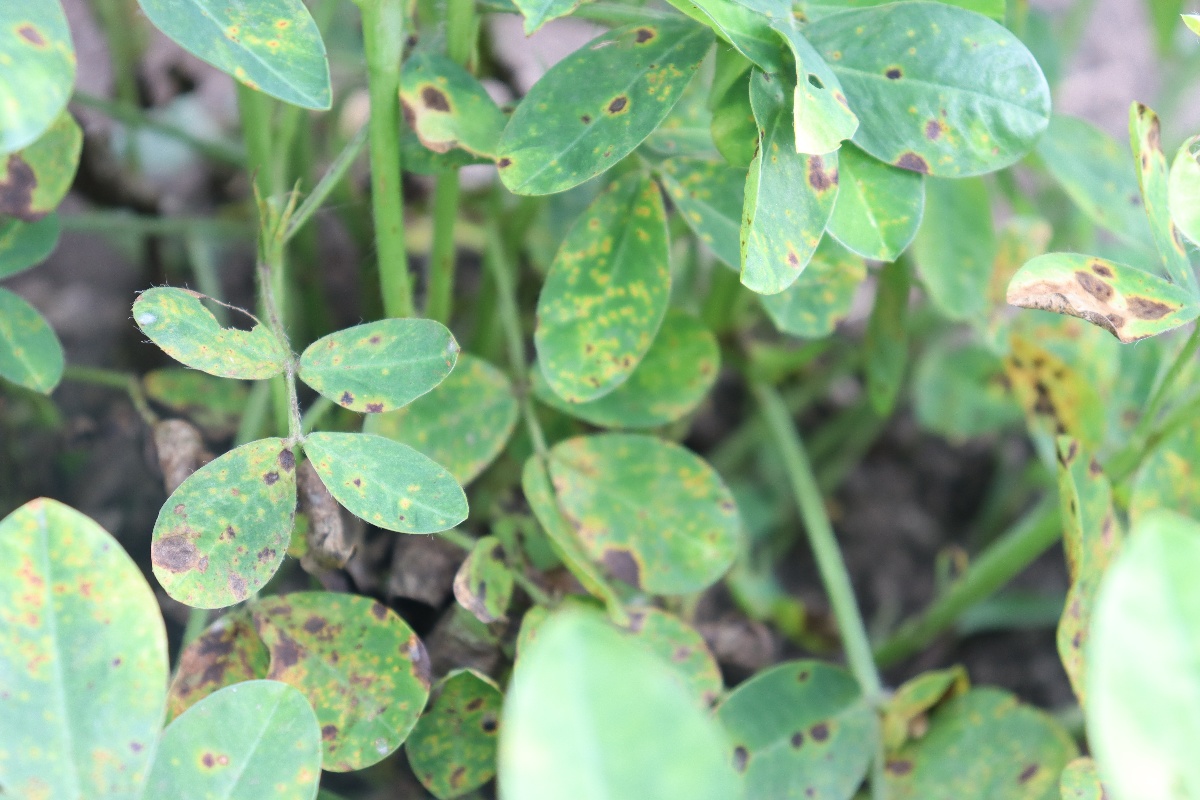
Label: rust